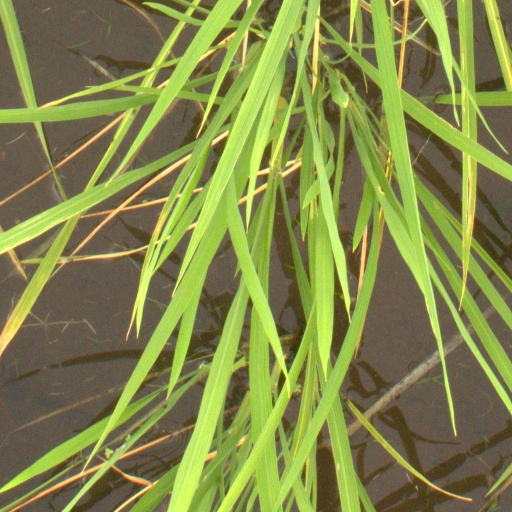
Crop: rice